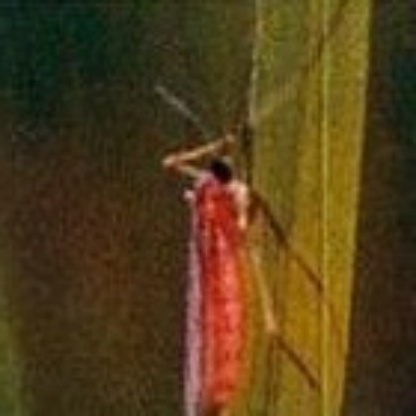
Nhãn: Sâu năn ( Muỗi hành )(Rice Gall Midge)